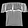
Label: Shirt